Jan Krenz

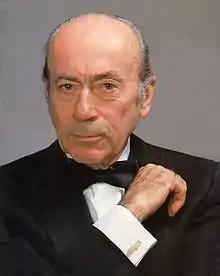
Jan Krenz

During World War II, Krenz studied piano with Zbigniew Drzewiecki and composition with Kazimierz Sikorski. From 1945 to 1947, he studied at the Academy of Music in Łódź, conducting with Kazimierz Wiłkomirski and composing with Sikorski.